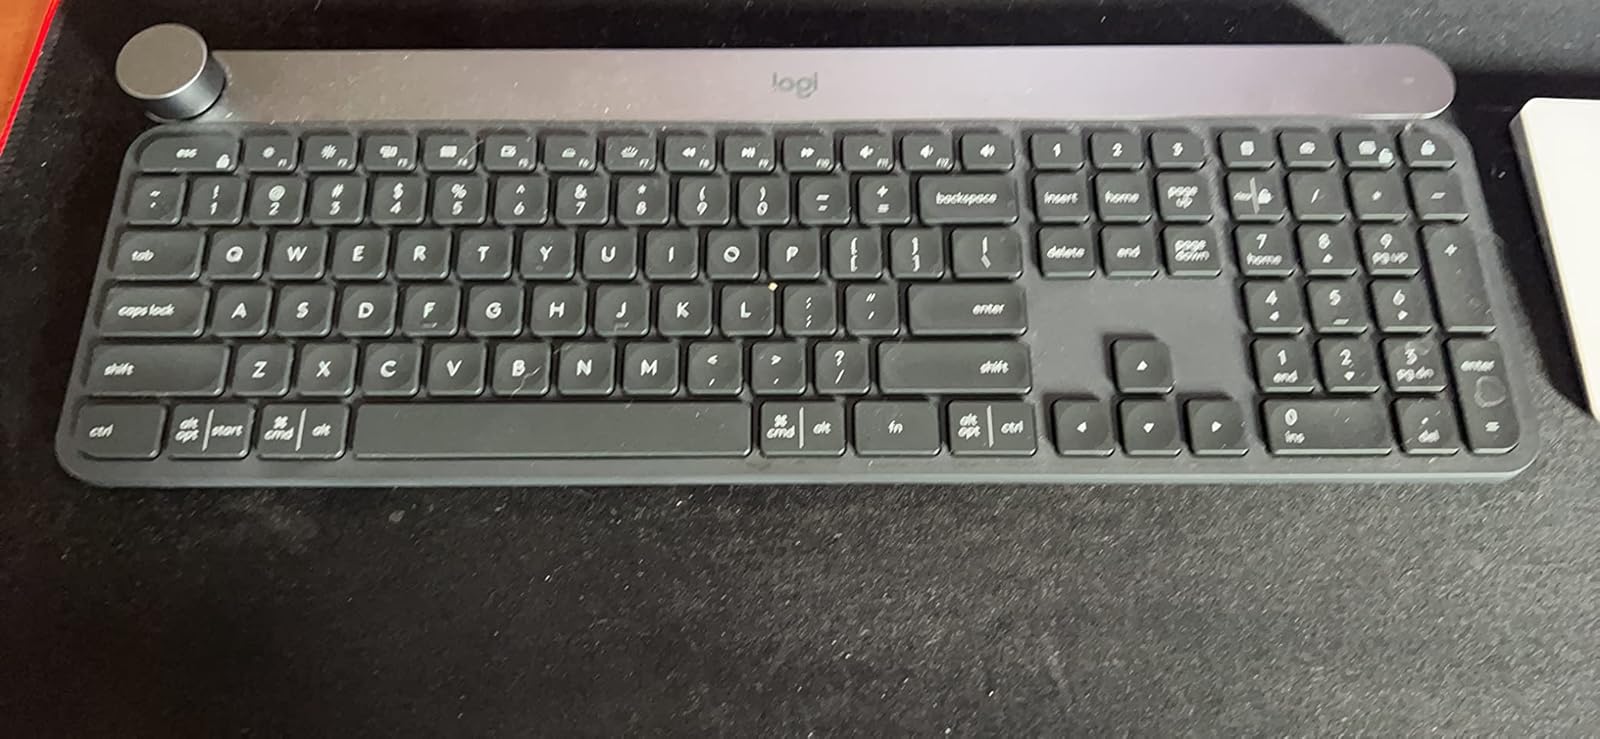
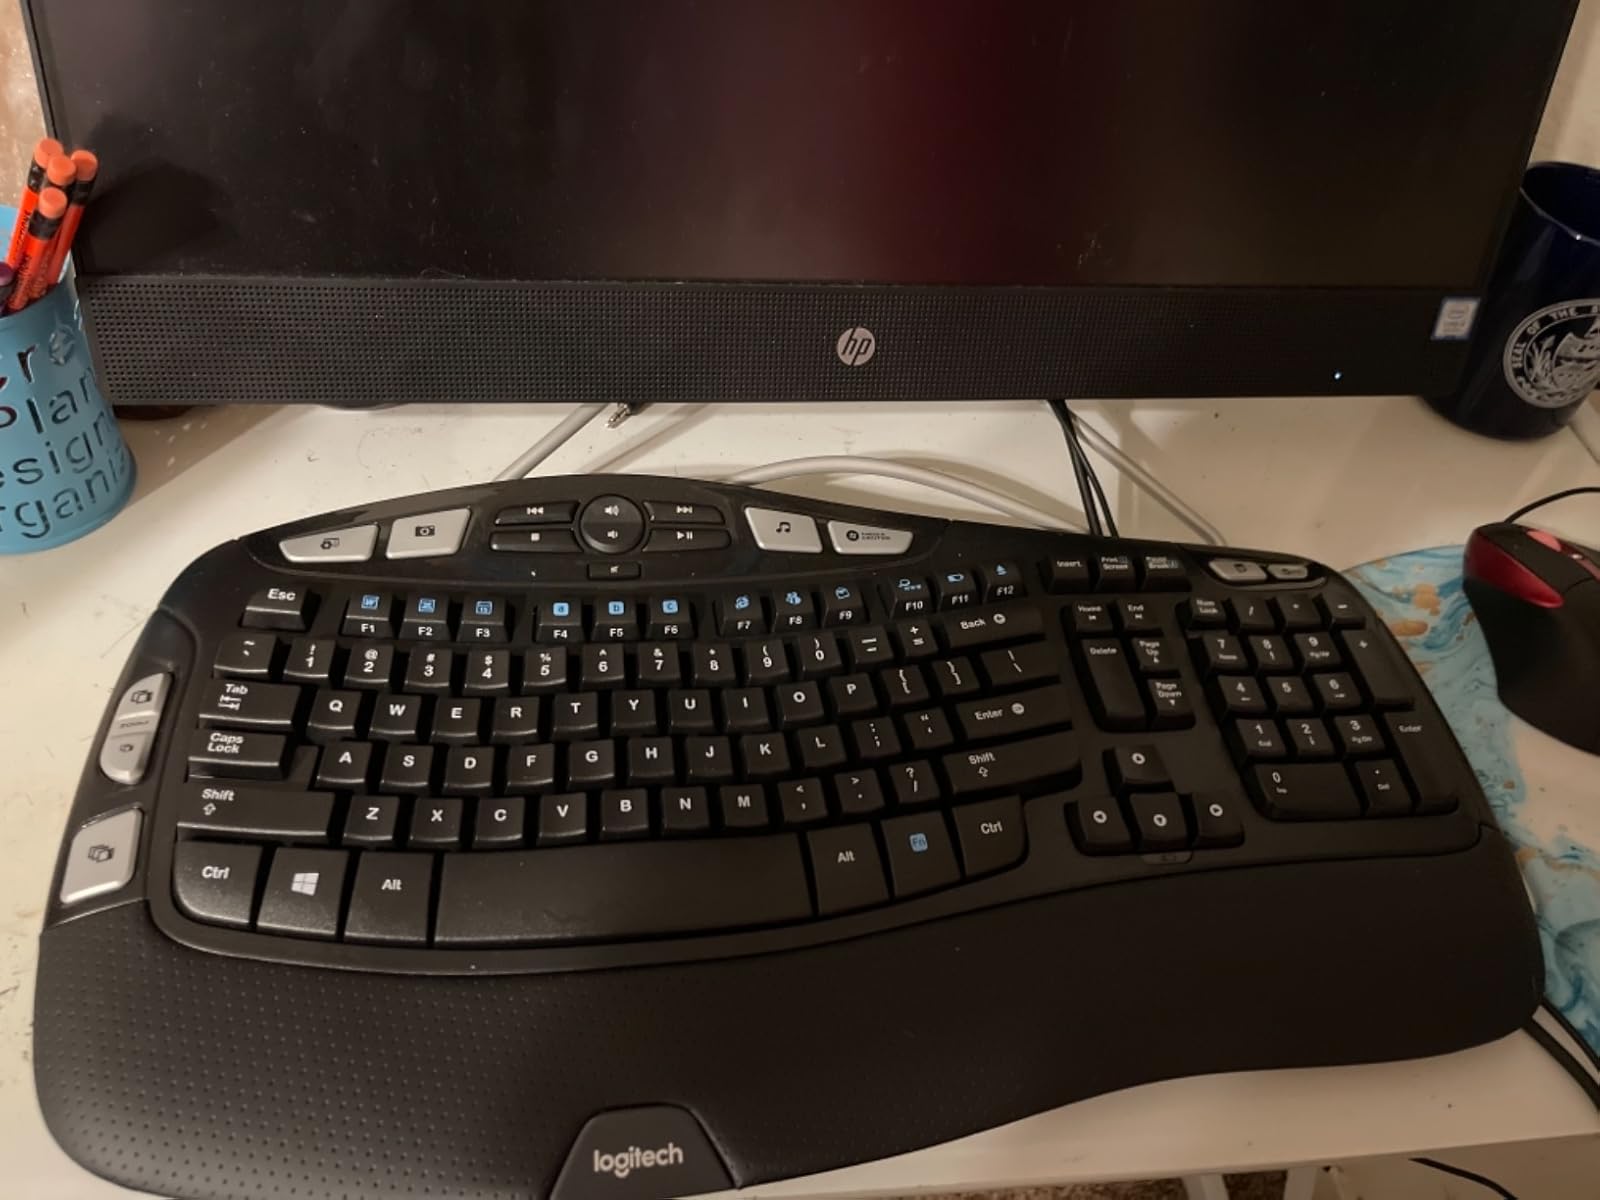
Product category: keyboard
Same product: no